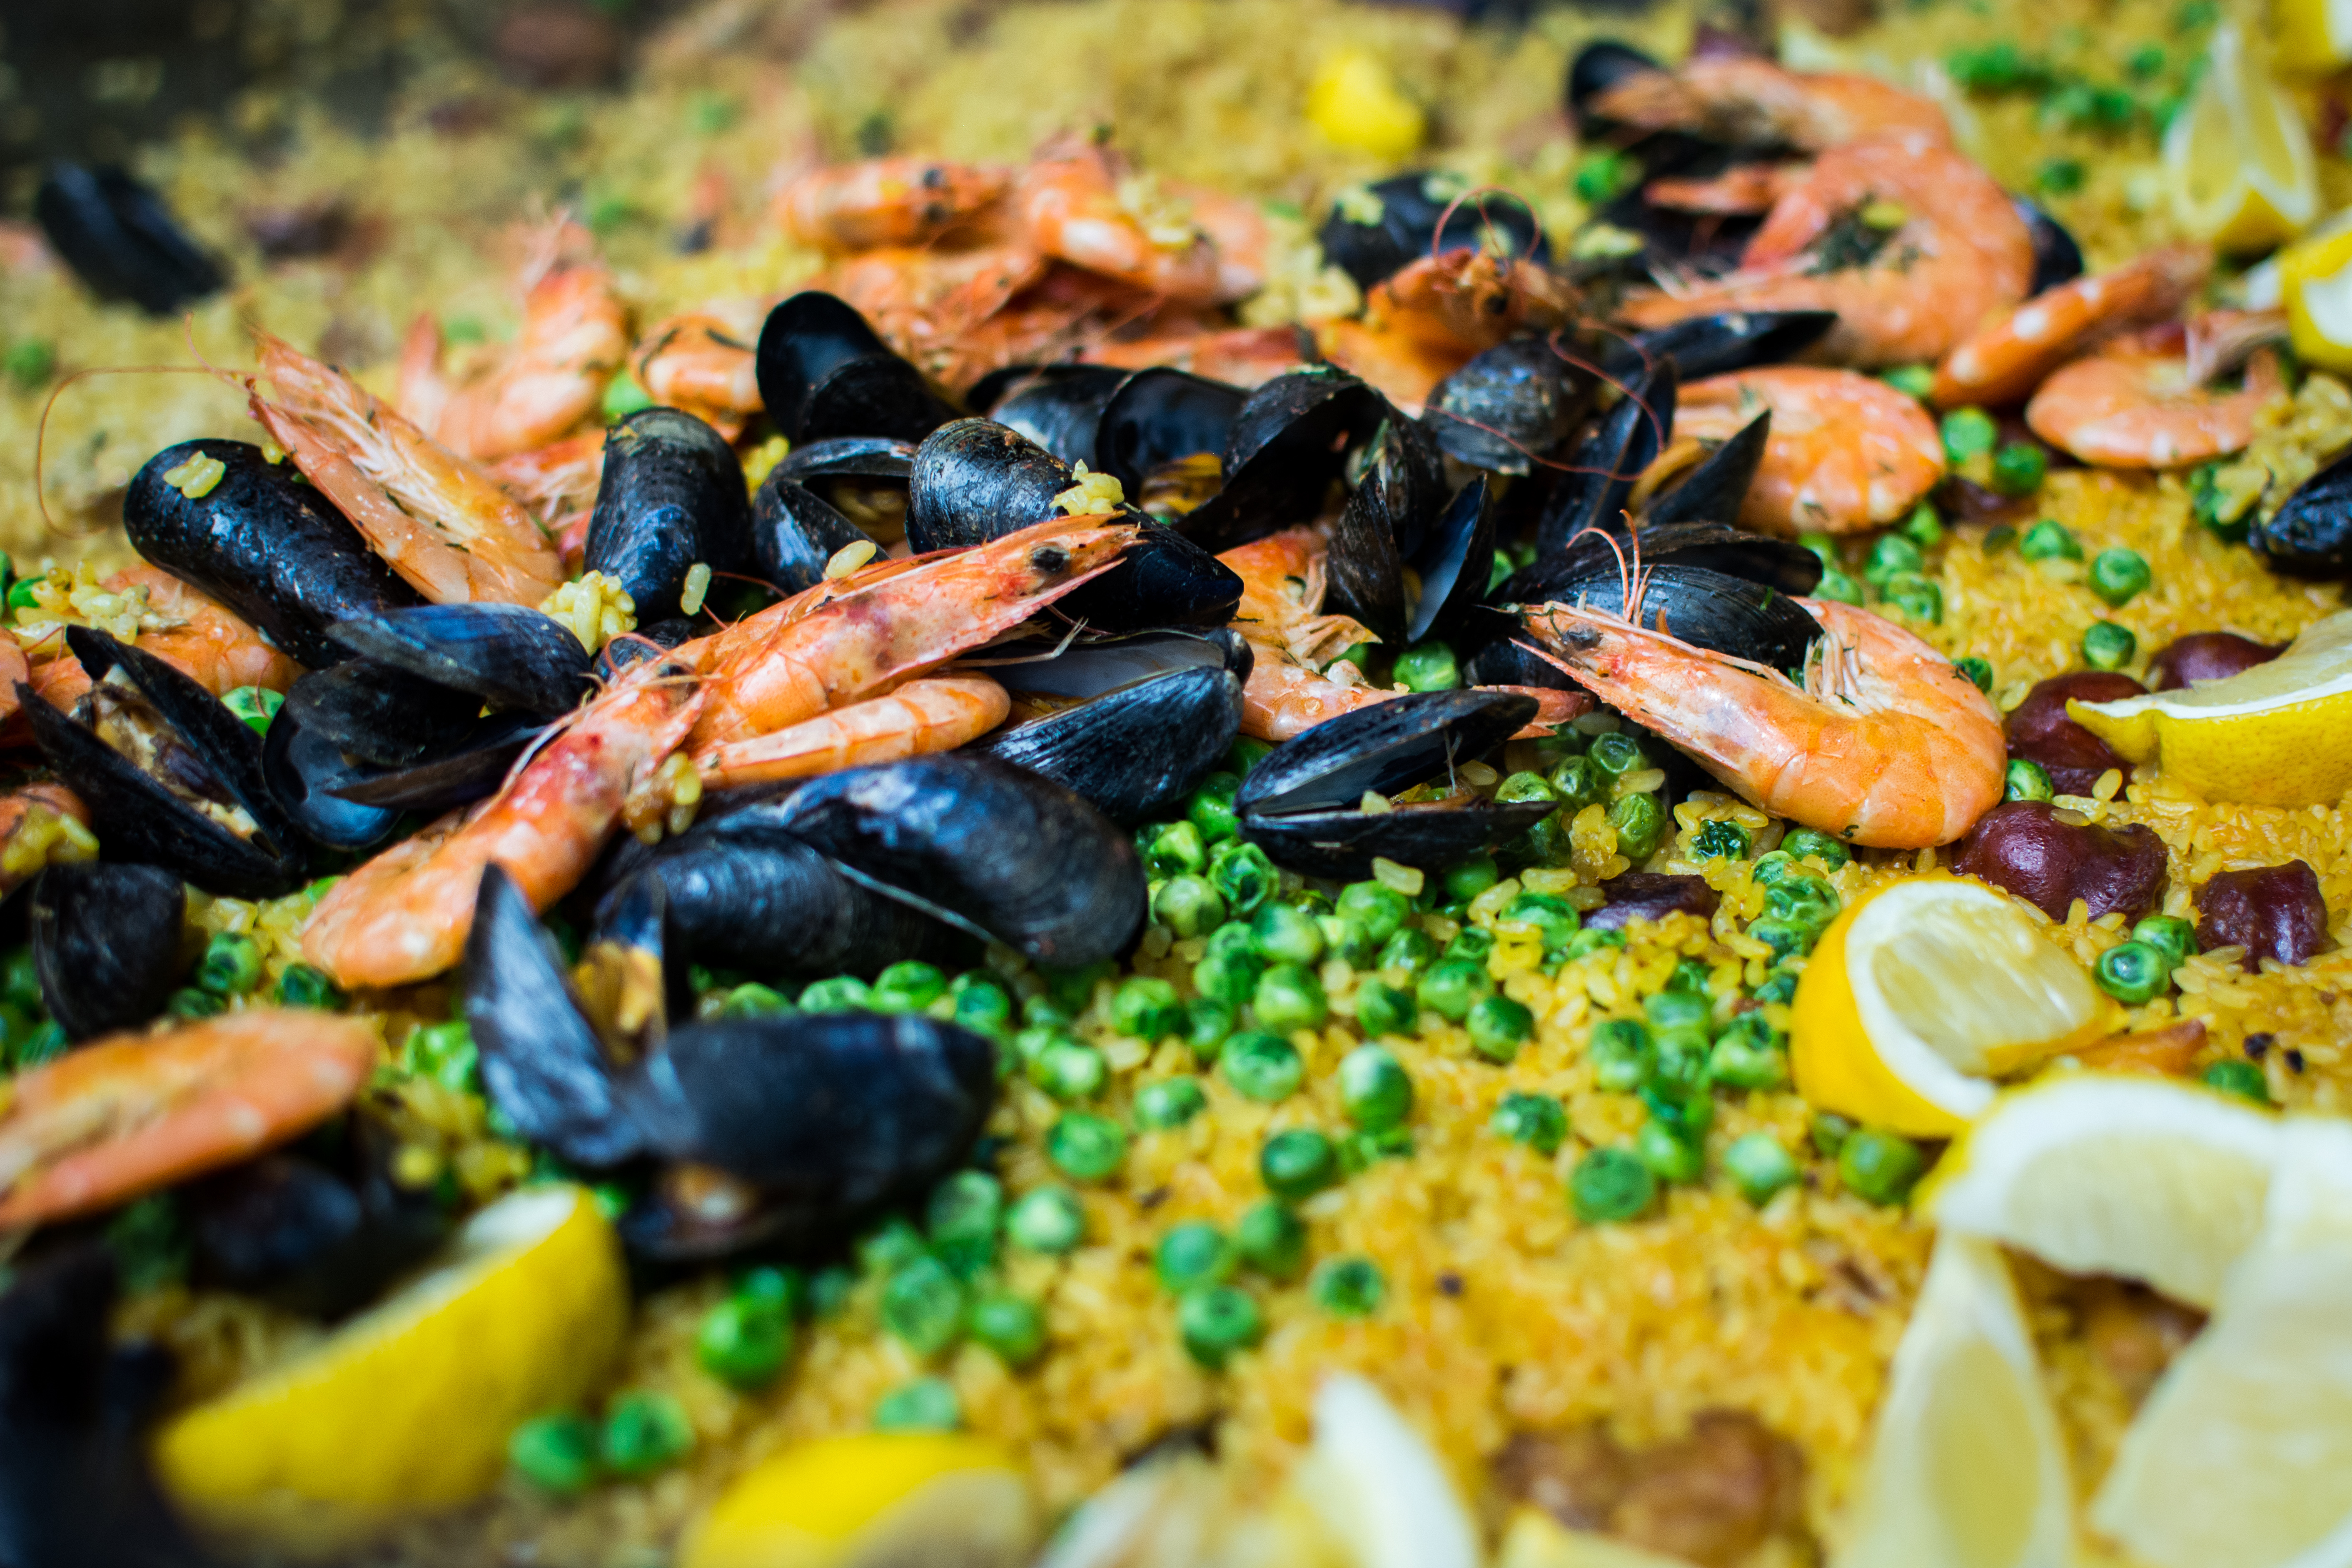
dish, mussel, food, cuisine, paella, rice, seafood, spanish rice, staple food, Arroz a la valenciana, food grain, side dish, bivalve, spanish cuisine, recipe, produce, ingredient, shellfish